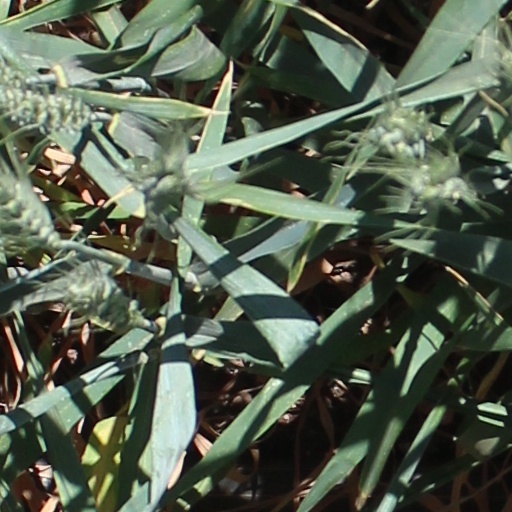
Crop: wheat